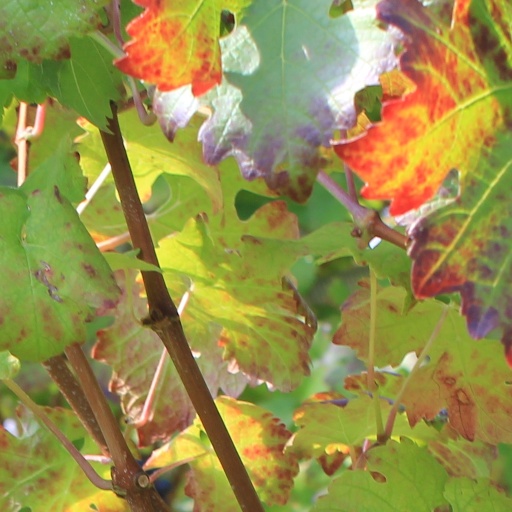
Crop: grape